Pietro Loredan (doge)

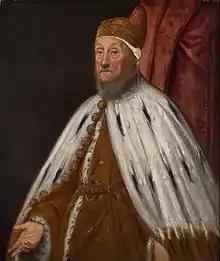
"Portrait of Doge Pietro Loredan", by Jacopo Tintoretto, 1567–1570, National Gallery of Victoria, Melbourne

Pietro Loredan (1481/1482 – 3 May 1570) of the noble Loredan family, was the 84th Doge of Venice, reigning from 1567 to 1570.